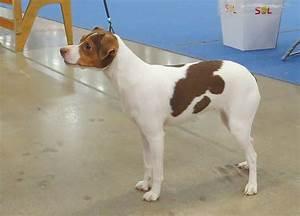
dog